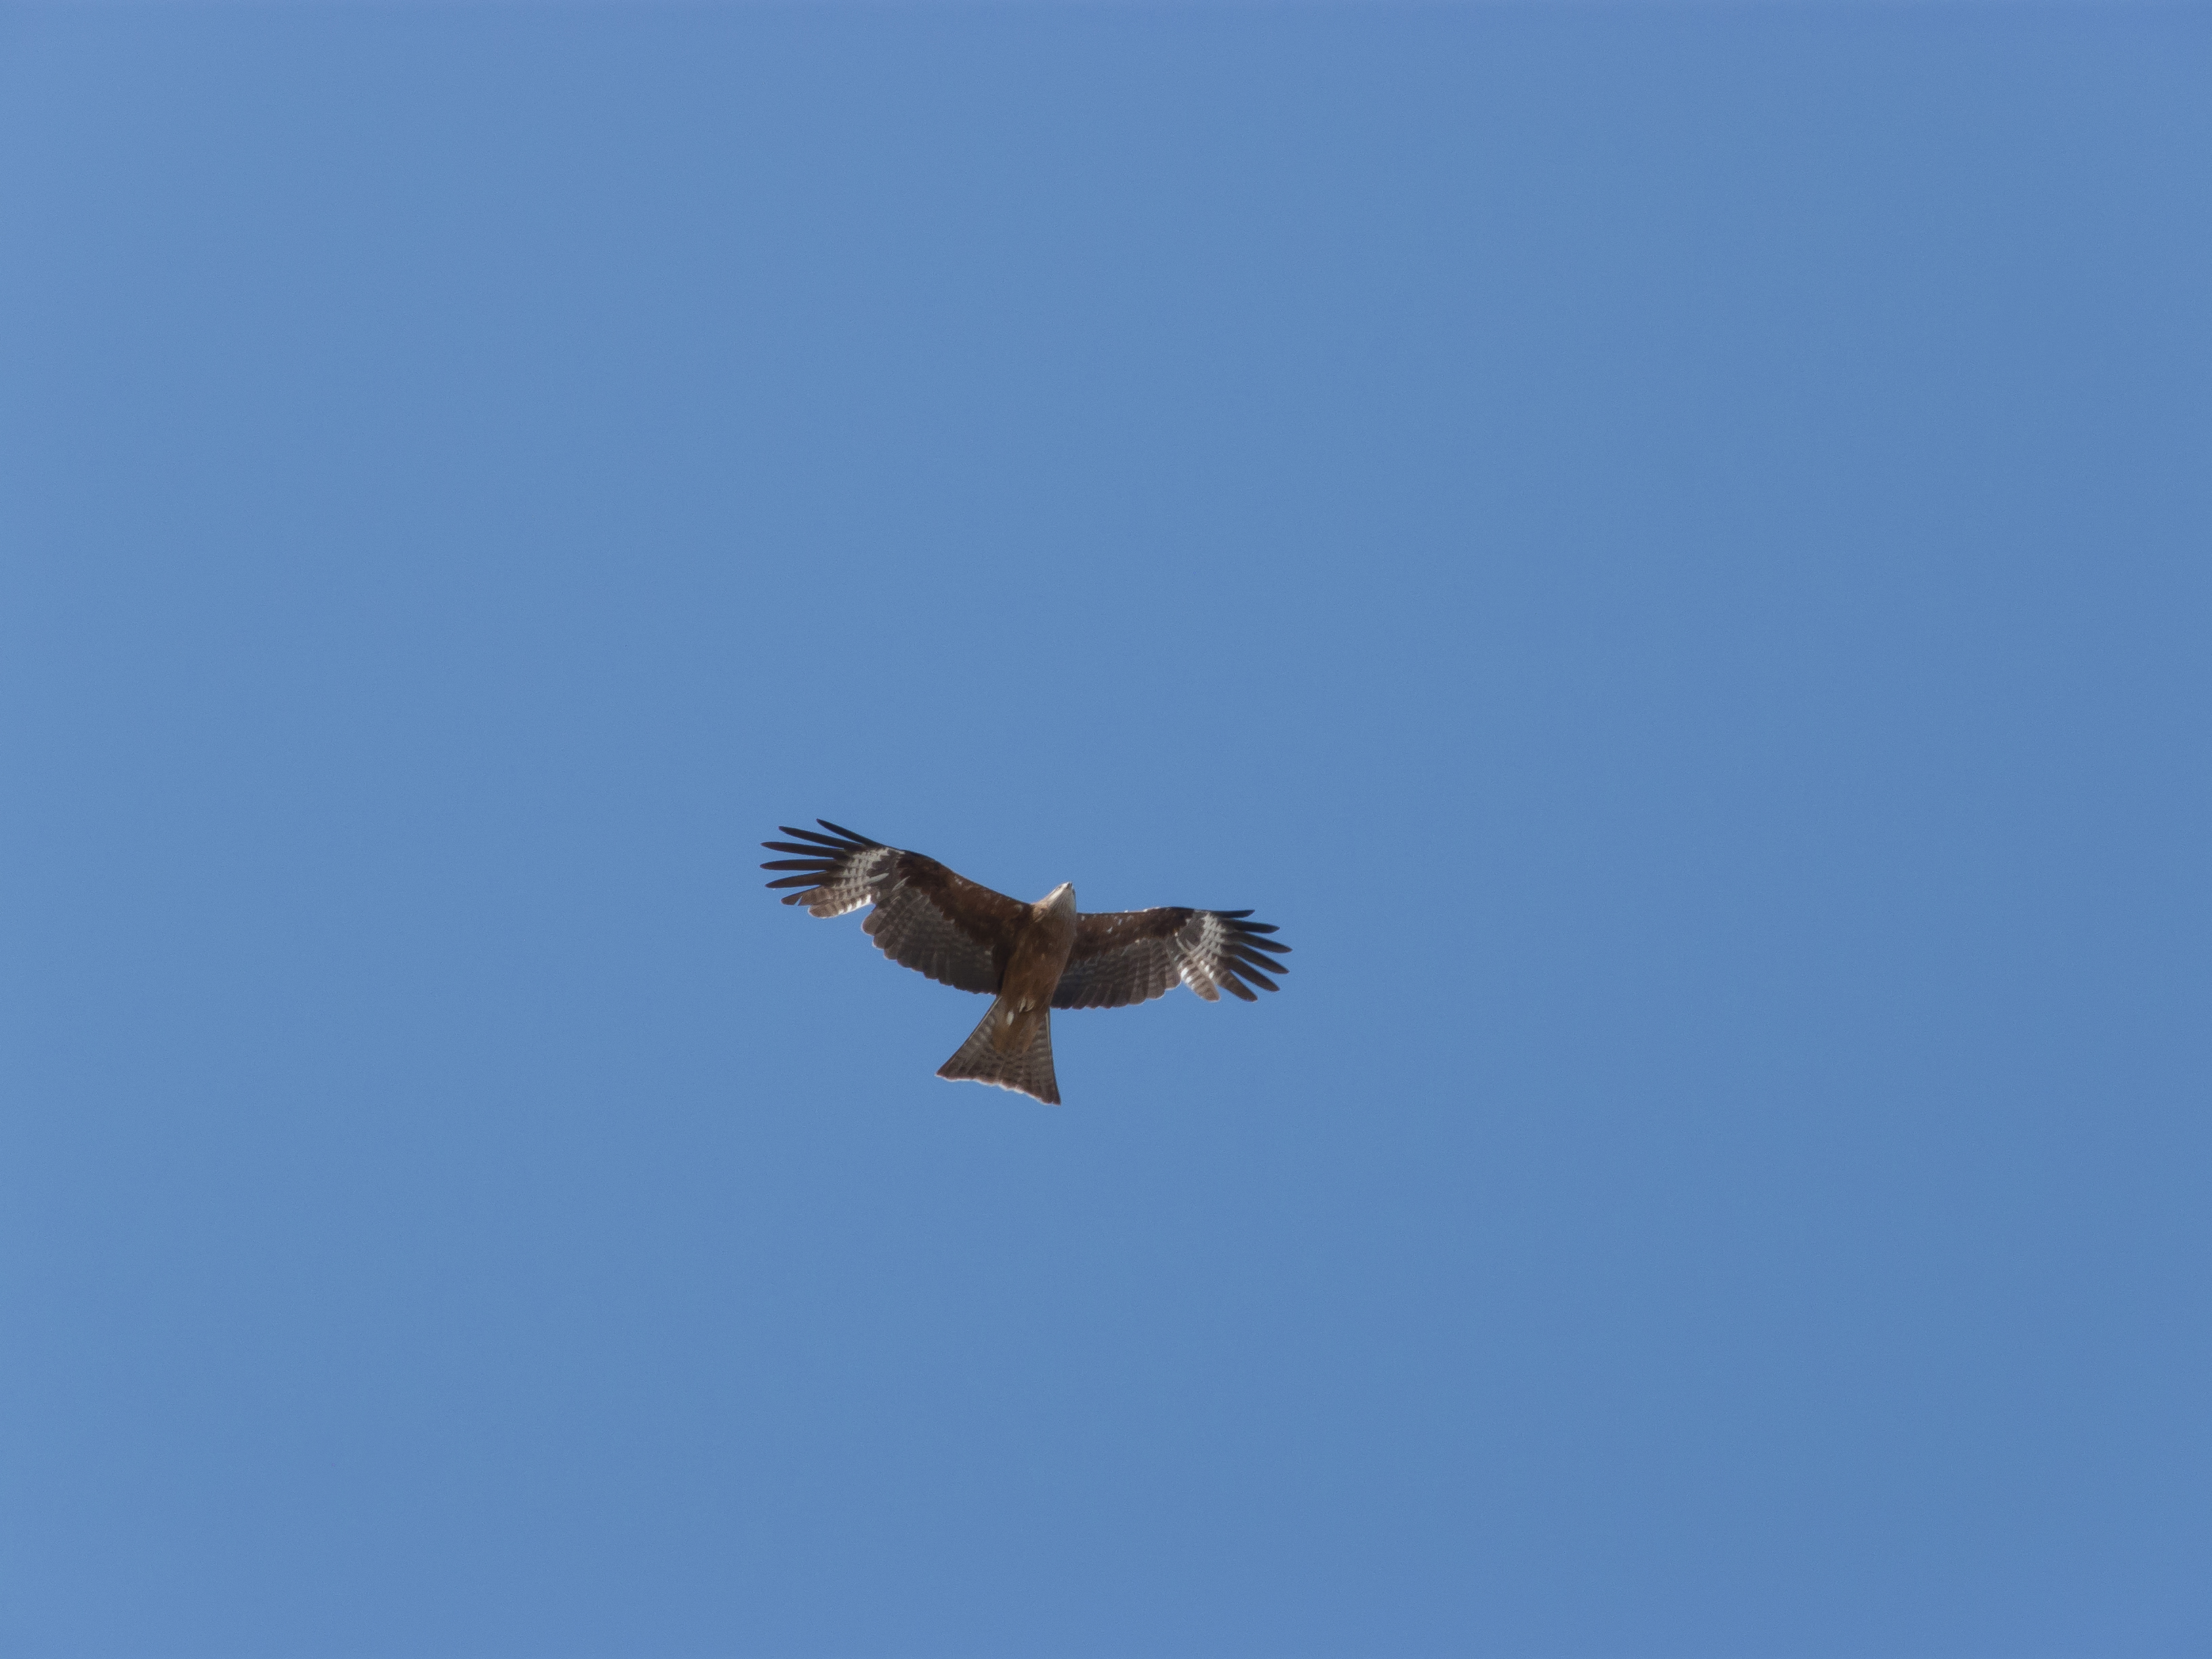
bird, flight, predator, sky, accipitridae, falcon, eagle, falconiformes, beak, accipitriformes, feather, bird of prey, harrier, tail, wing, hawk, wildlife, balance, terrestrial animal, electric blue